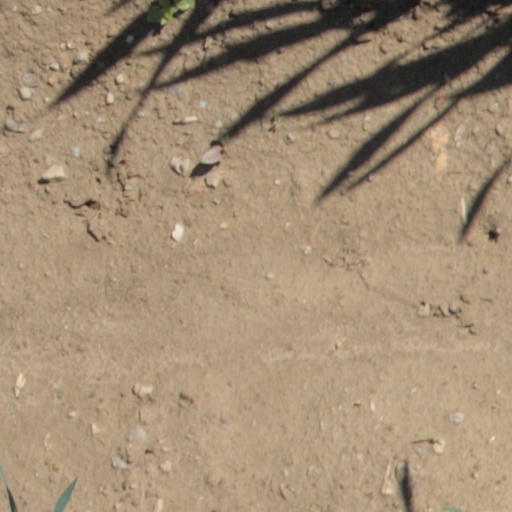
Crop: wheat